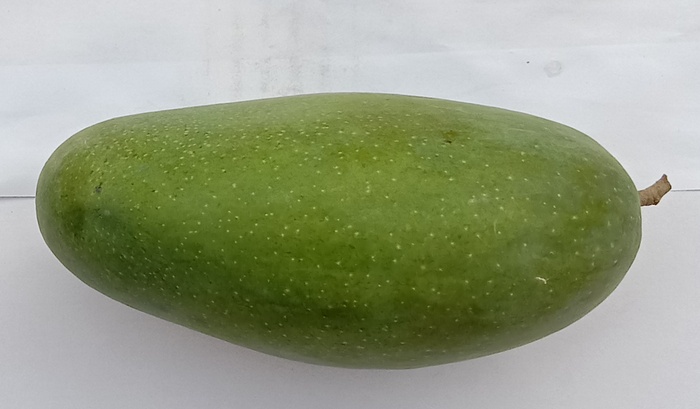
Mango variety: Dosehri